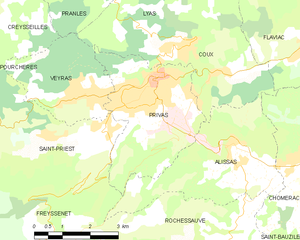
Privas
Kort over kommunen
Kort over kommunen
Privas er en mindre fransk provinsby. Den er hovedsæde i departementet Ardèche.